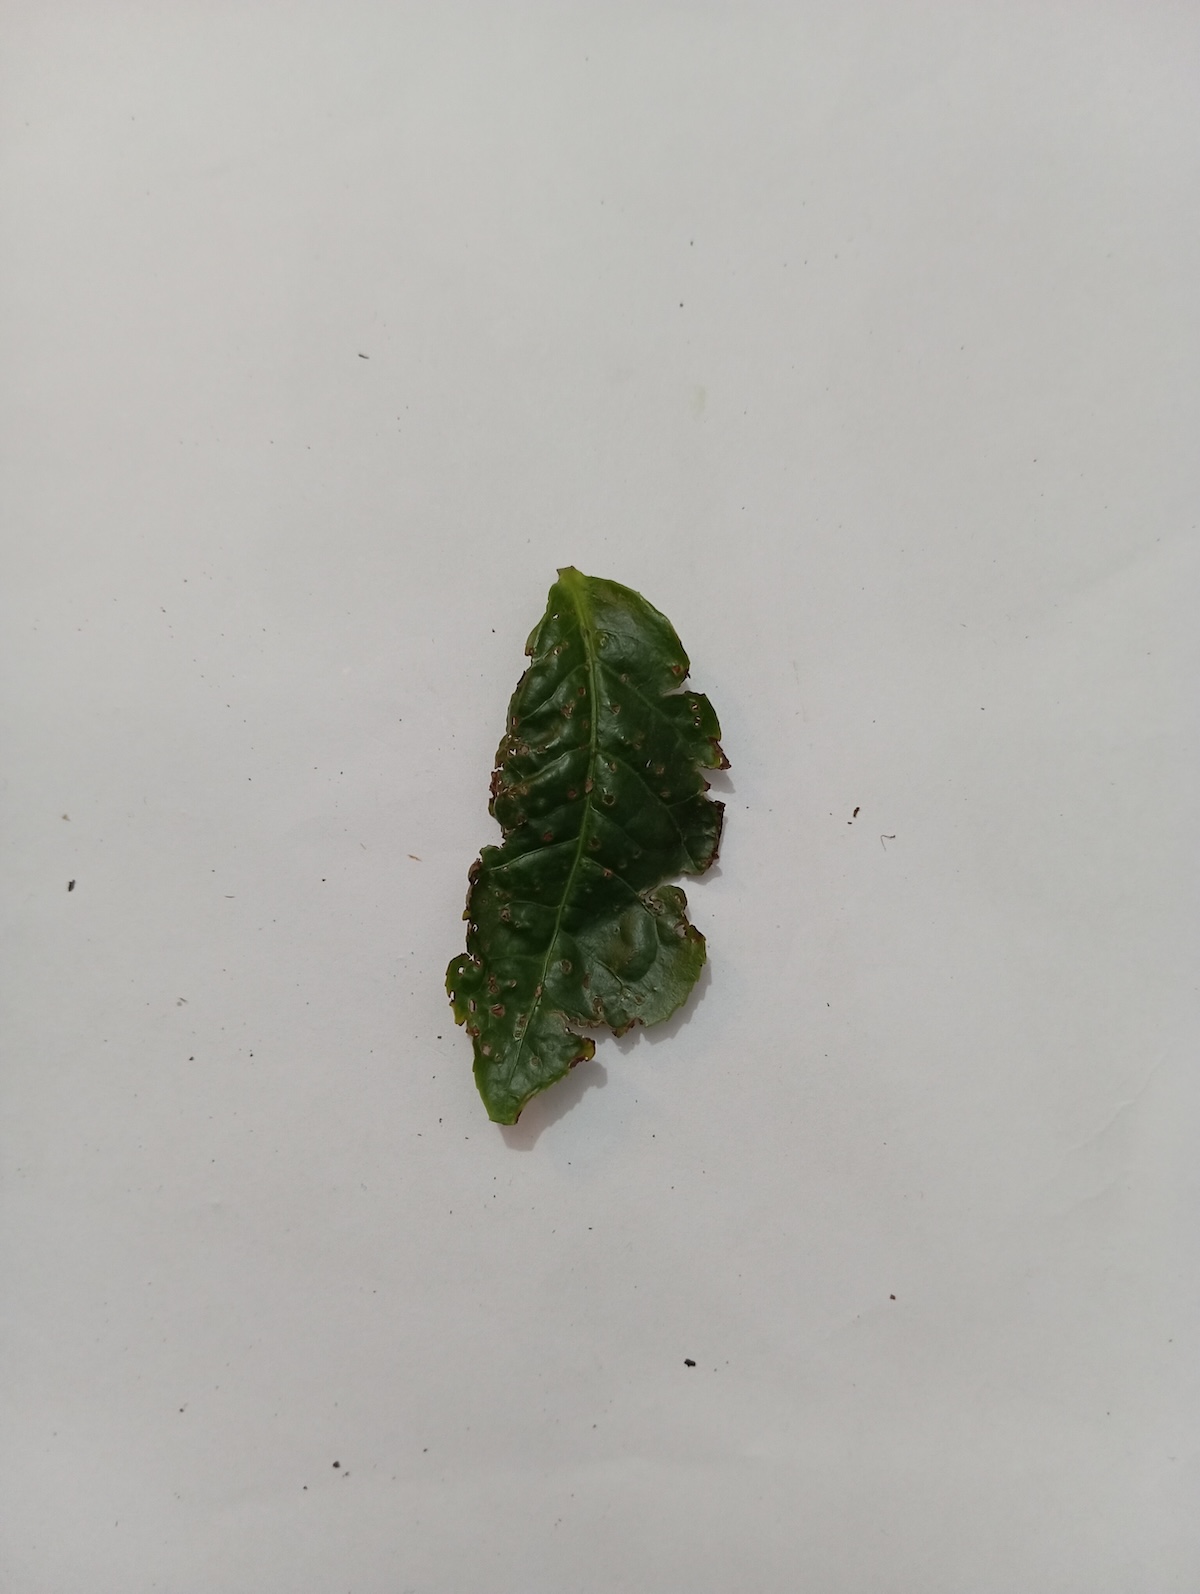
Label: Green mirid bug